PT Prachuap F.C.

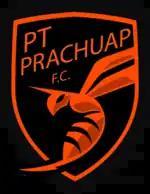

Prachuap Football Club (Thai: สโมสรฟุตบอลประจวบ), also referred to as PT Prachuap (Thai: สโมสรฟุตบอลพีทีประจวบ) for sponsorship reasons, is a Thai professional football club based in Prachuap Khiri Khan province, Thailand which currently play in the Thai League 1.